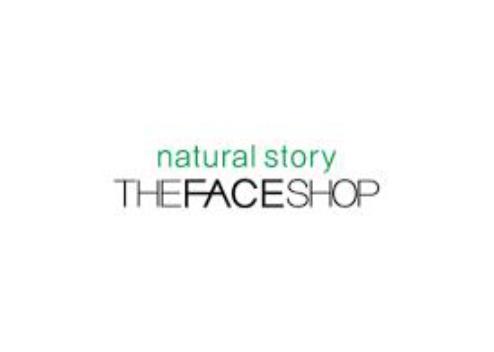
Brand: faceshop
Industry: Necessities